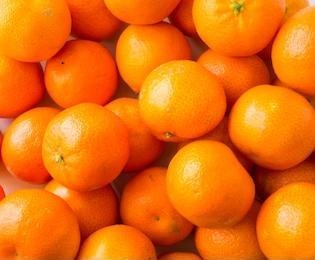
Label: mandarine